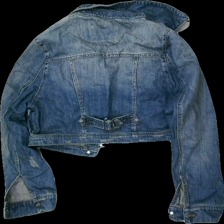
View: back
Type: Jacket
Category: Ladies
Brand: Not in the list
Brand text on label: South denim
Colors: Blue
Material: 100% bomull
Pattern: Logo print
Cut: Tight
Size: 44
Season: All
Stains: Major
Damage: smuts fläckar och slitet
Damage location: top center
Damage 2: smutsigt
Damage 2 location: top center
Damage 3: blekt
Damage 3 location: middle right
Price range: <50
Recommended usage: Export
Description: jeans jacka